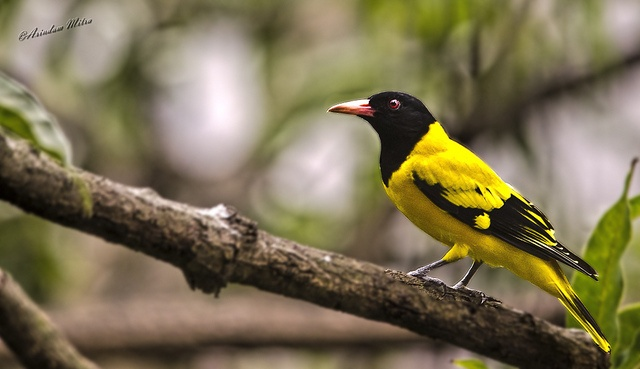
A black and yellow bird sitting on top of a tree branch in a forest.
A yellow bird perched on a tree branch.
A yellow and black bird is sitting on a branch.
A small yellow and black bird perched o a tree branch
A yellow and black bird sits on a tree branch.